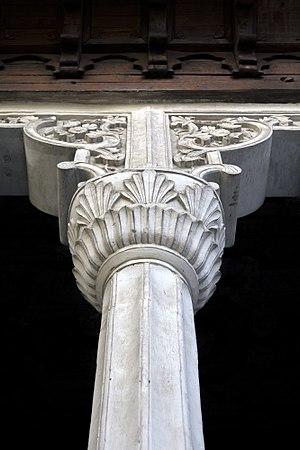
En architecture, un chapiteau est un élément de forme évasée qui couronne un support vertical et lui transmet les charges qu'il doit porter